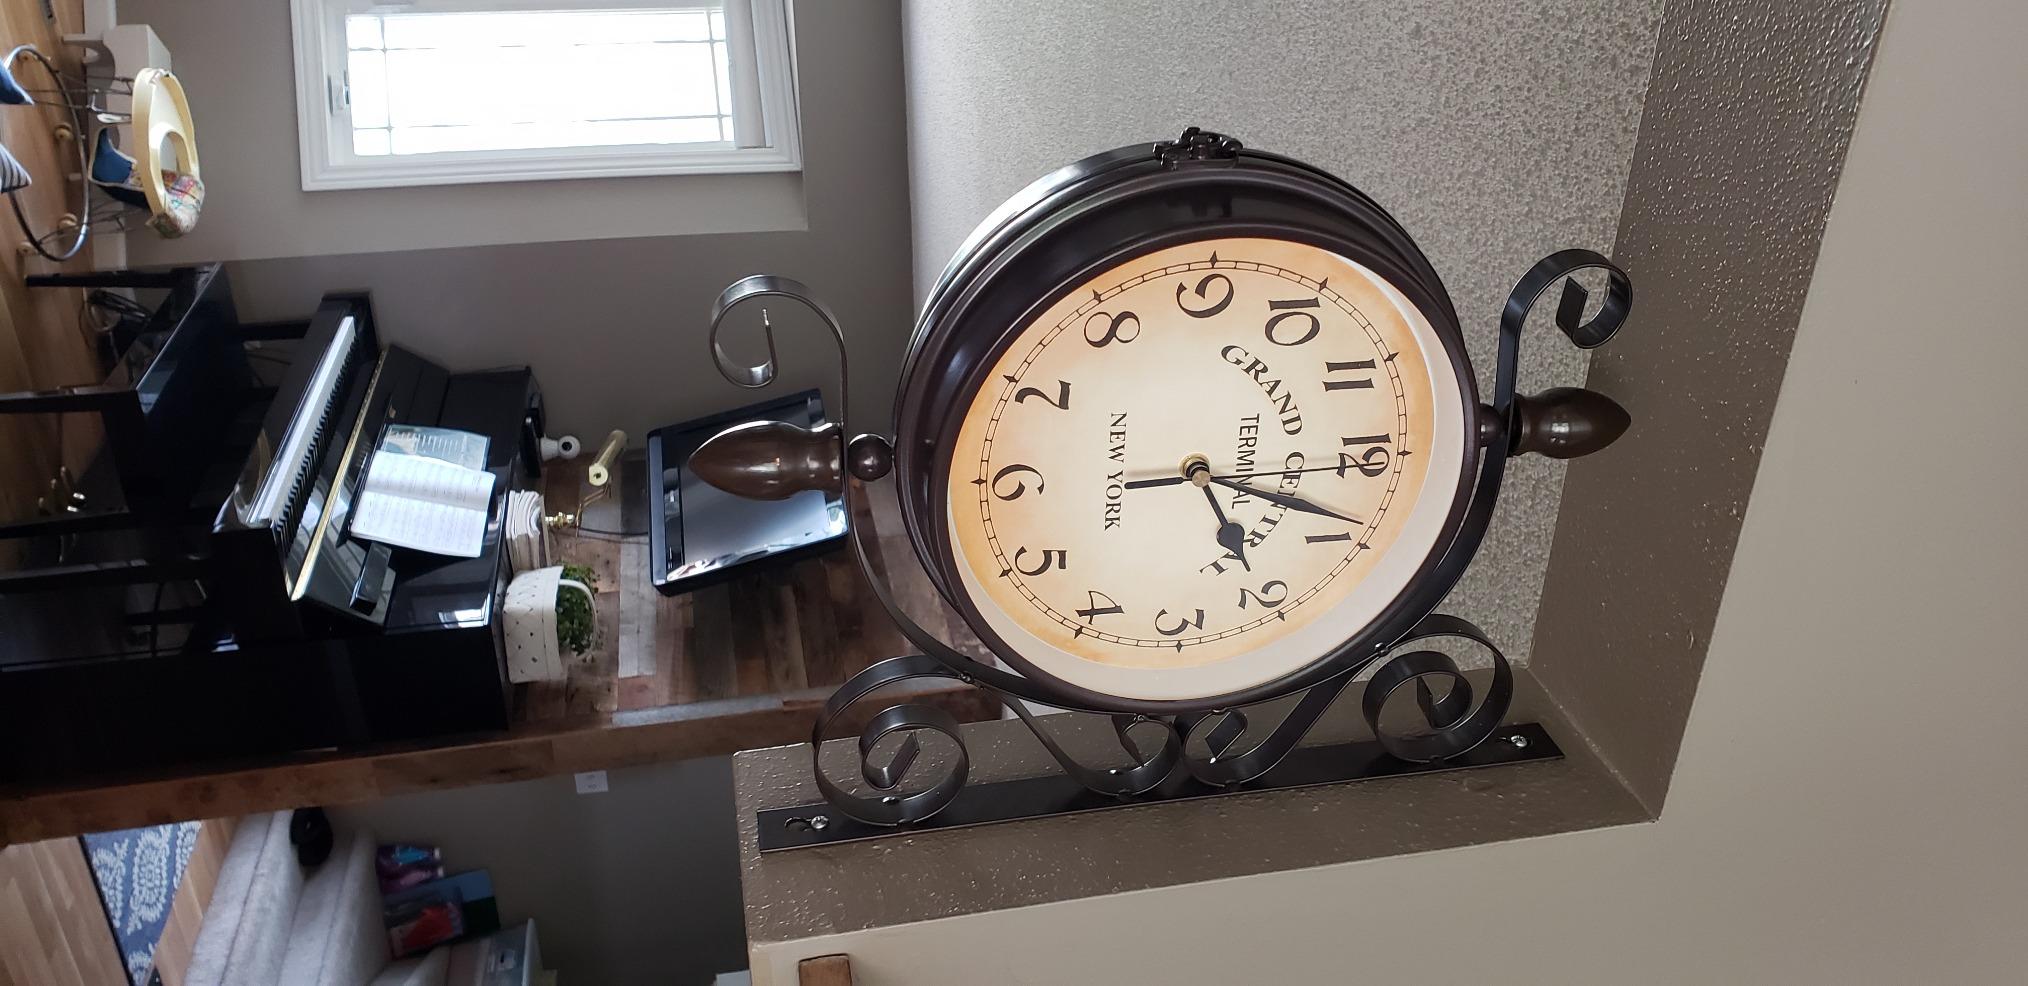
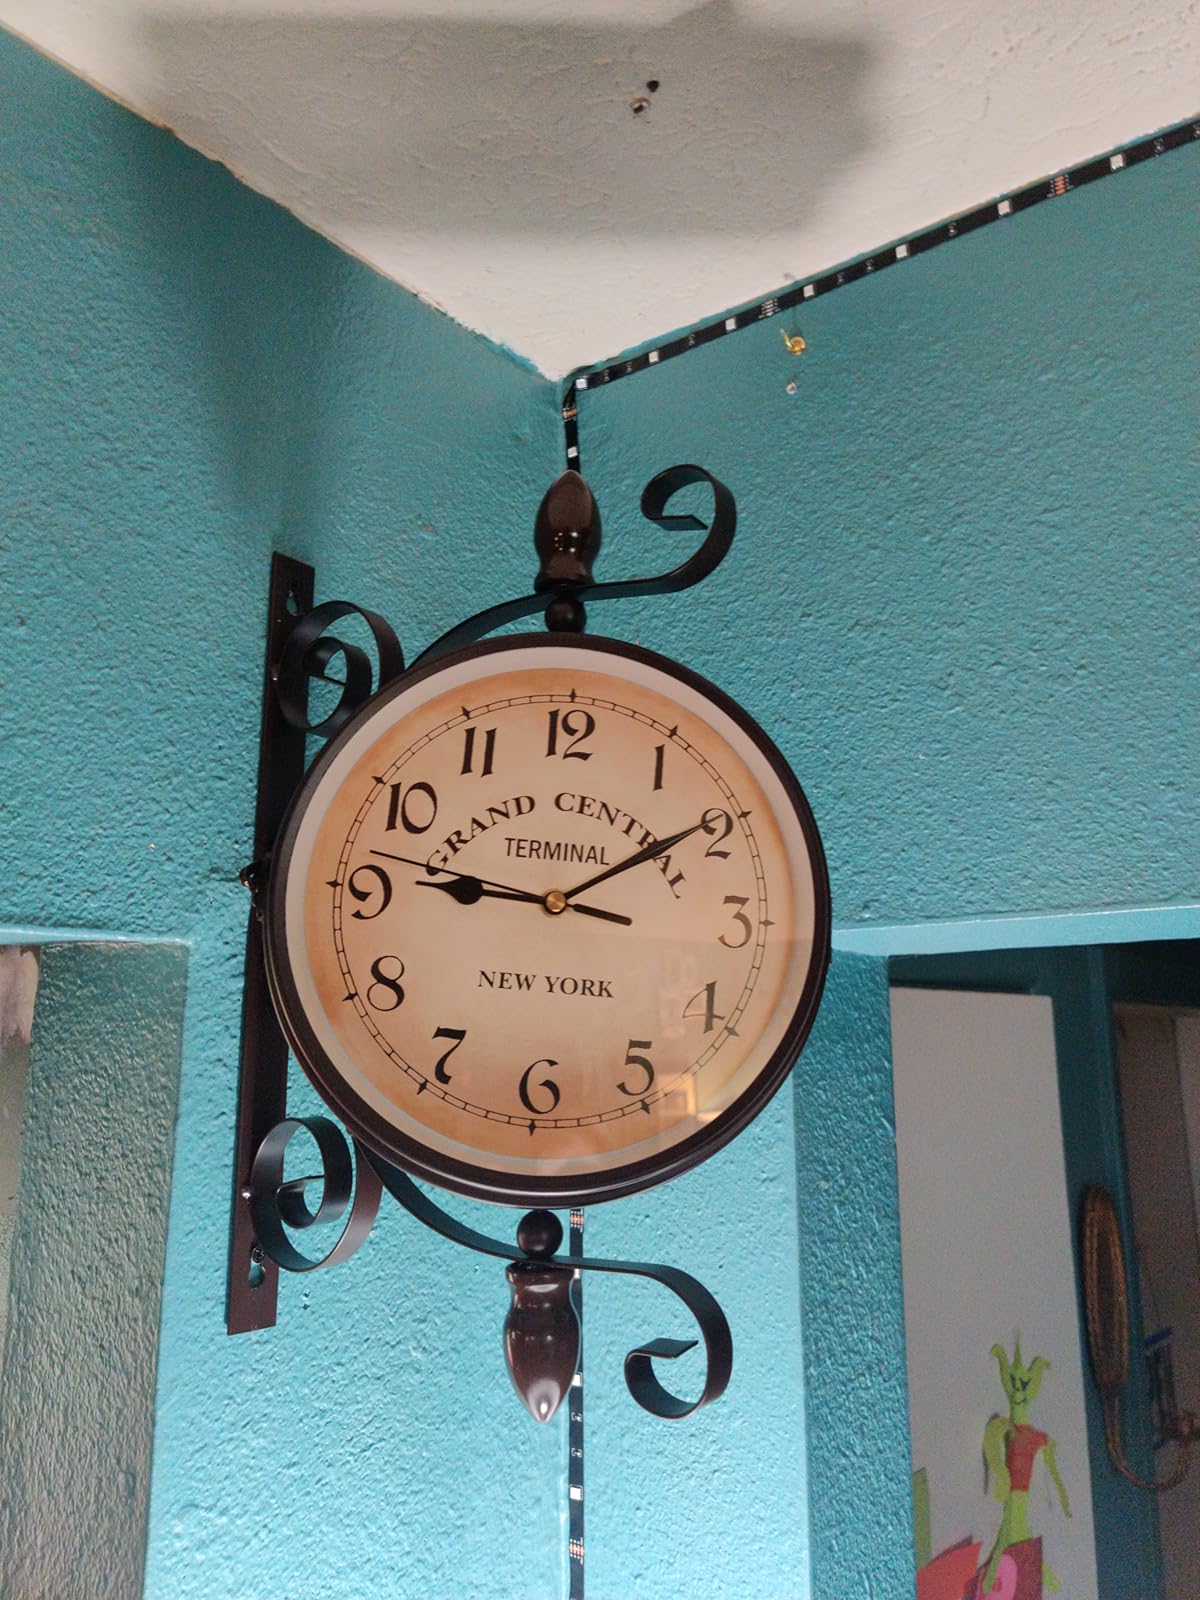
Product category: clock
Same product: yes